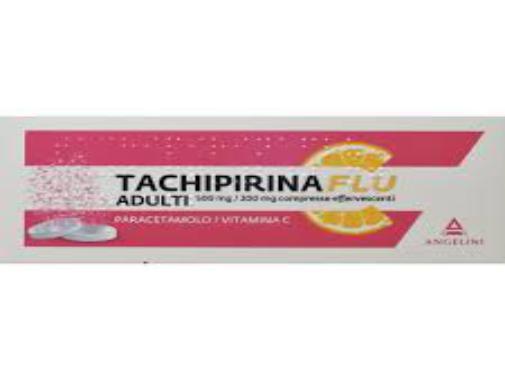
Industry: Medical